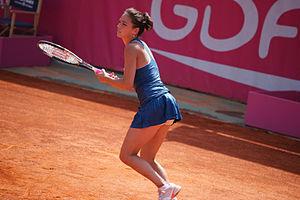
Alizé Lim, Open tennis, Cagnes-sut-Mer, 2011
Alizé Lim, née le 13 juillet 1990 à Paris, est une joueuse de tennis professionnelle française.